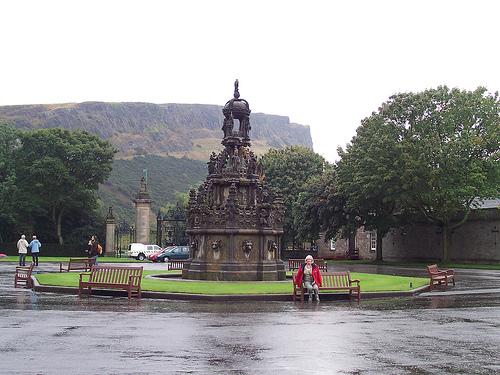
Weather: rain or strom